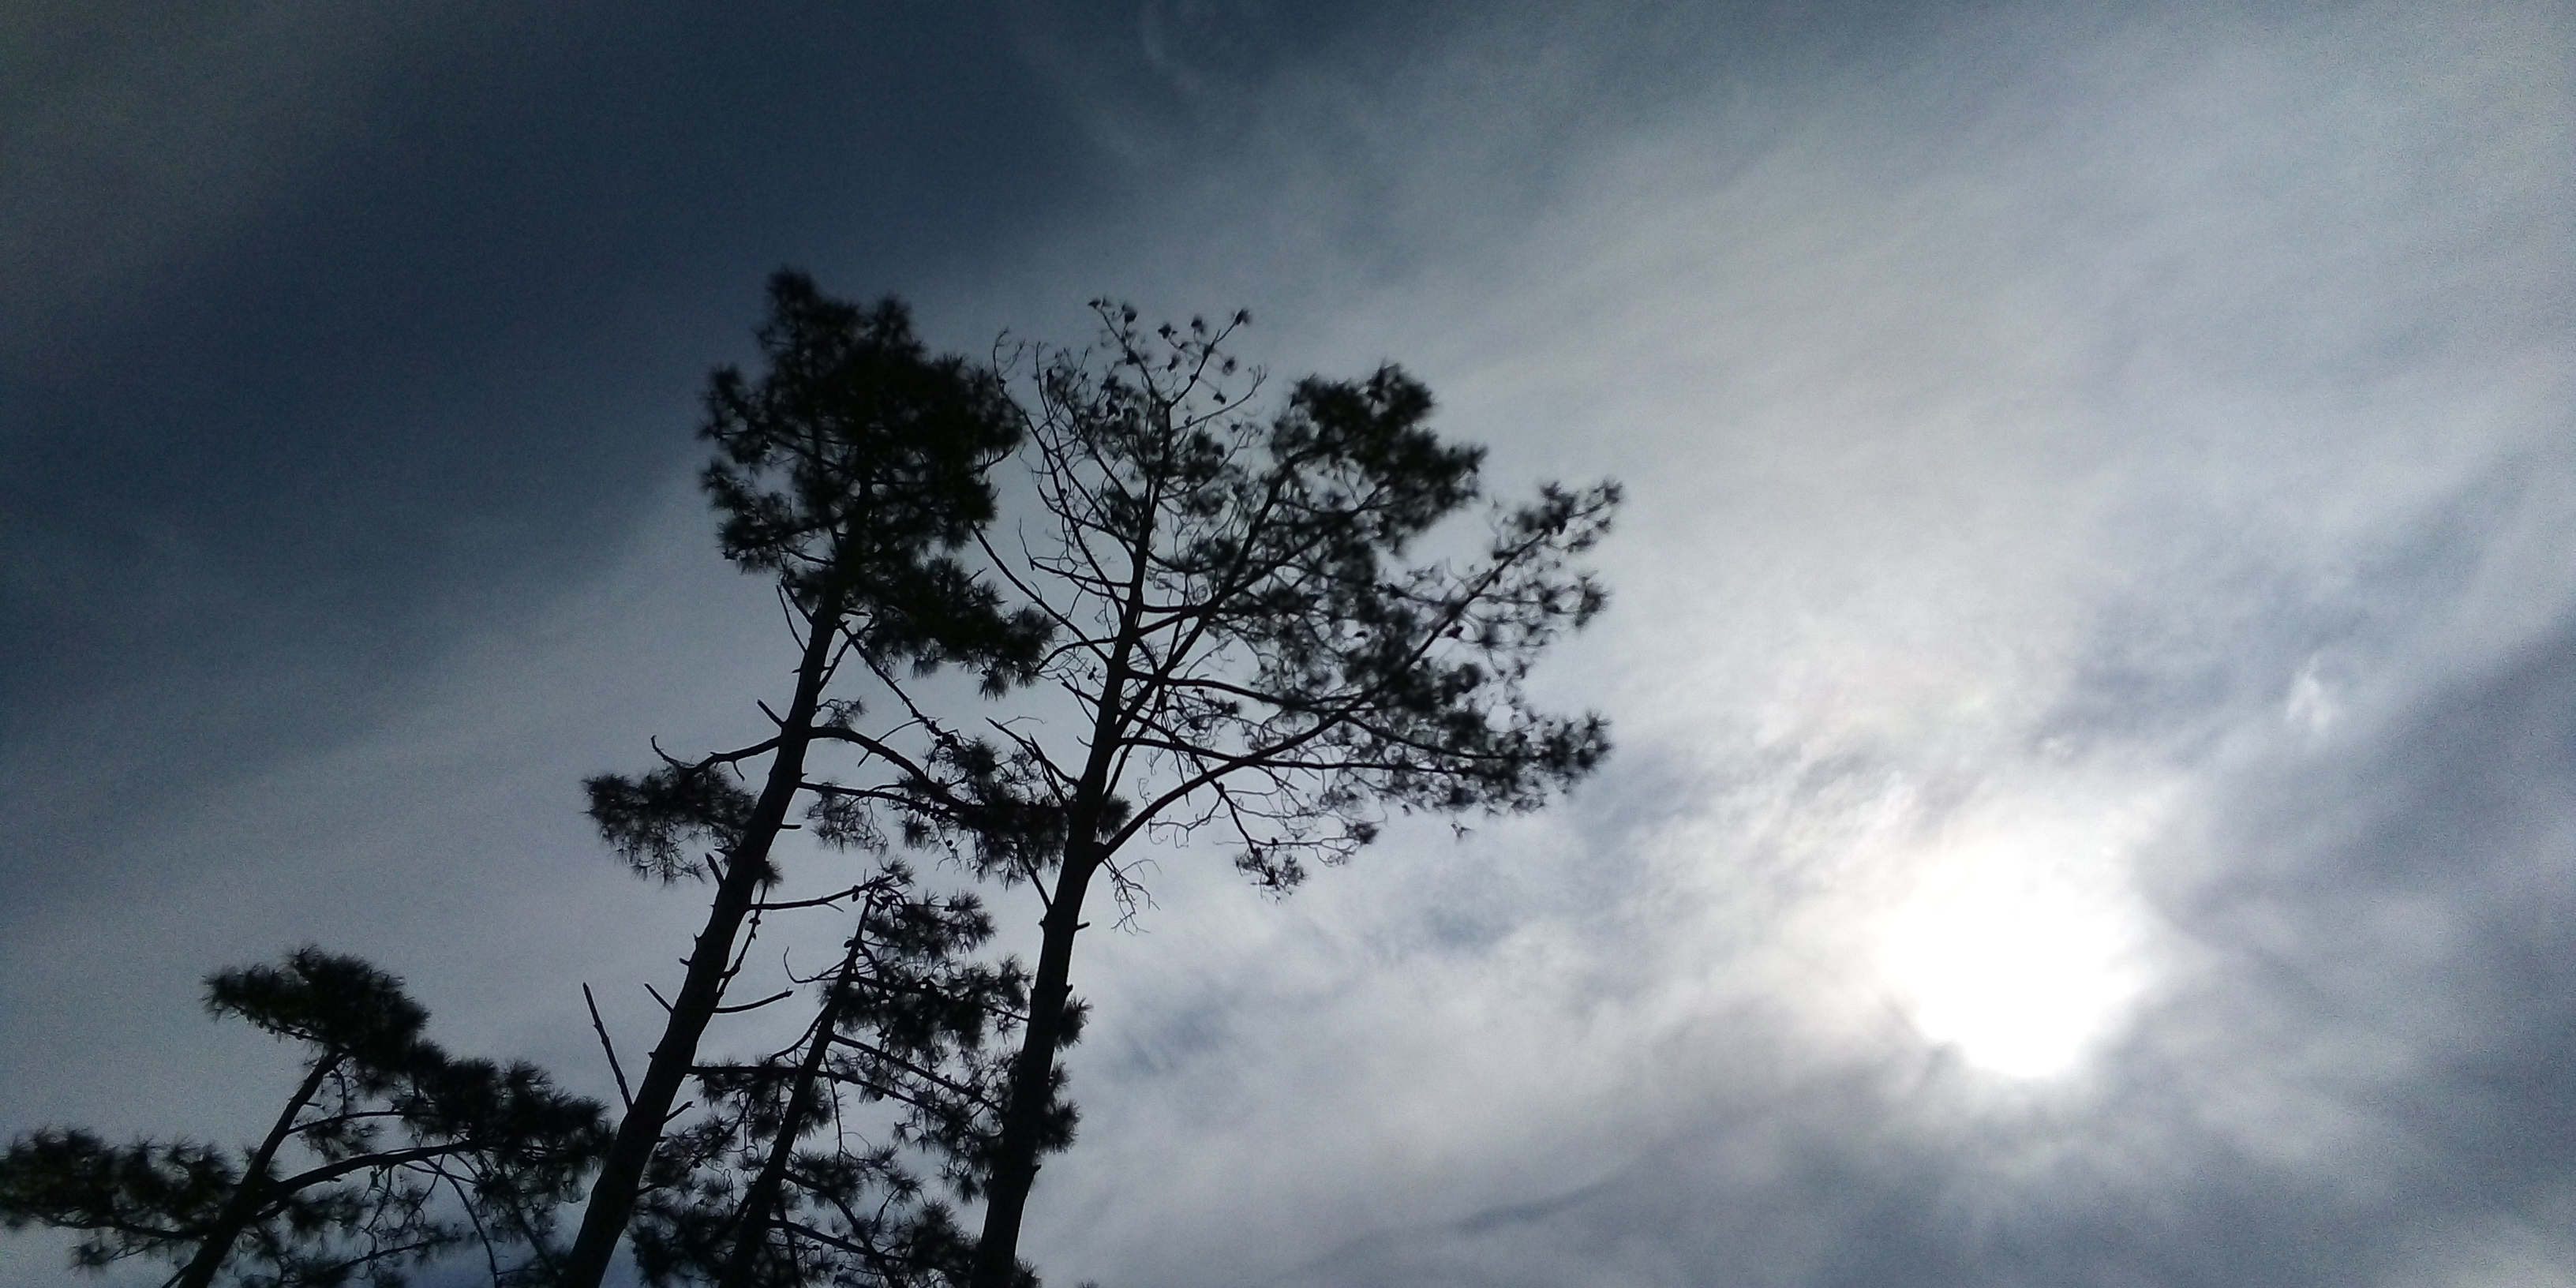
sun, sky, tree, cloud, nature, branch, atmospheric phenomenon, daytime, atmosphere, natural landscape, woody plant, plant, leaf, sunlight, meteorological phenomenon, black and white, evening, landscape, twig, monochrome photography, horizon, winter, world, cumulus